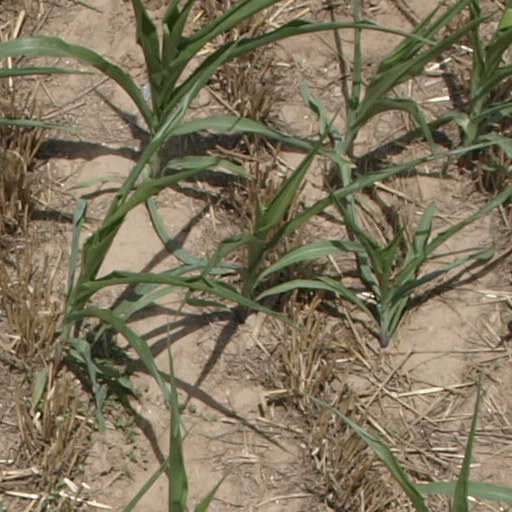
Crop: maize; corn